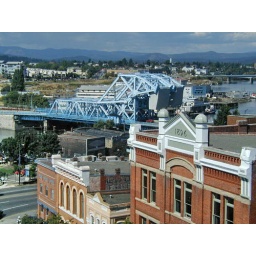
Bascule bridge in city of Victoria on Vancouver Island, BC in August 2002. View from top floor of public parking structure.